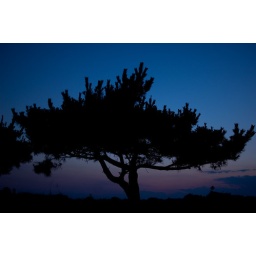
Silhouetted tree by lake